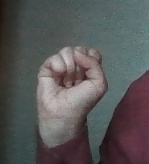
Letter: saad